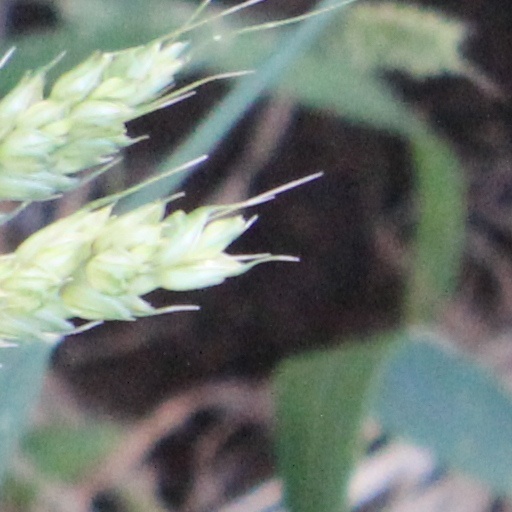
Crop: wheat